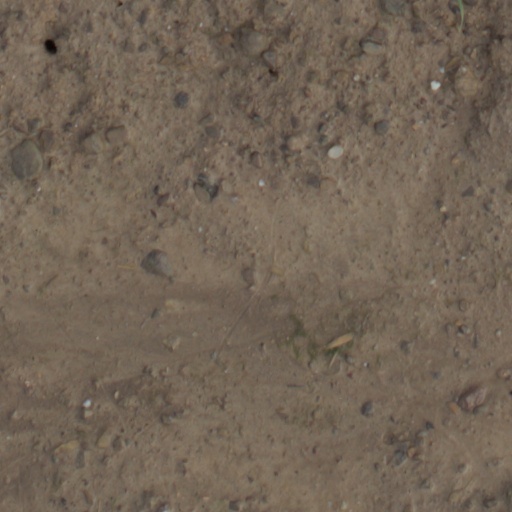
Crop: wheat